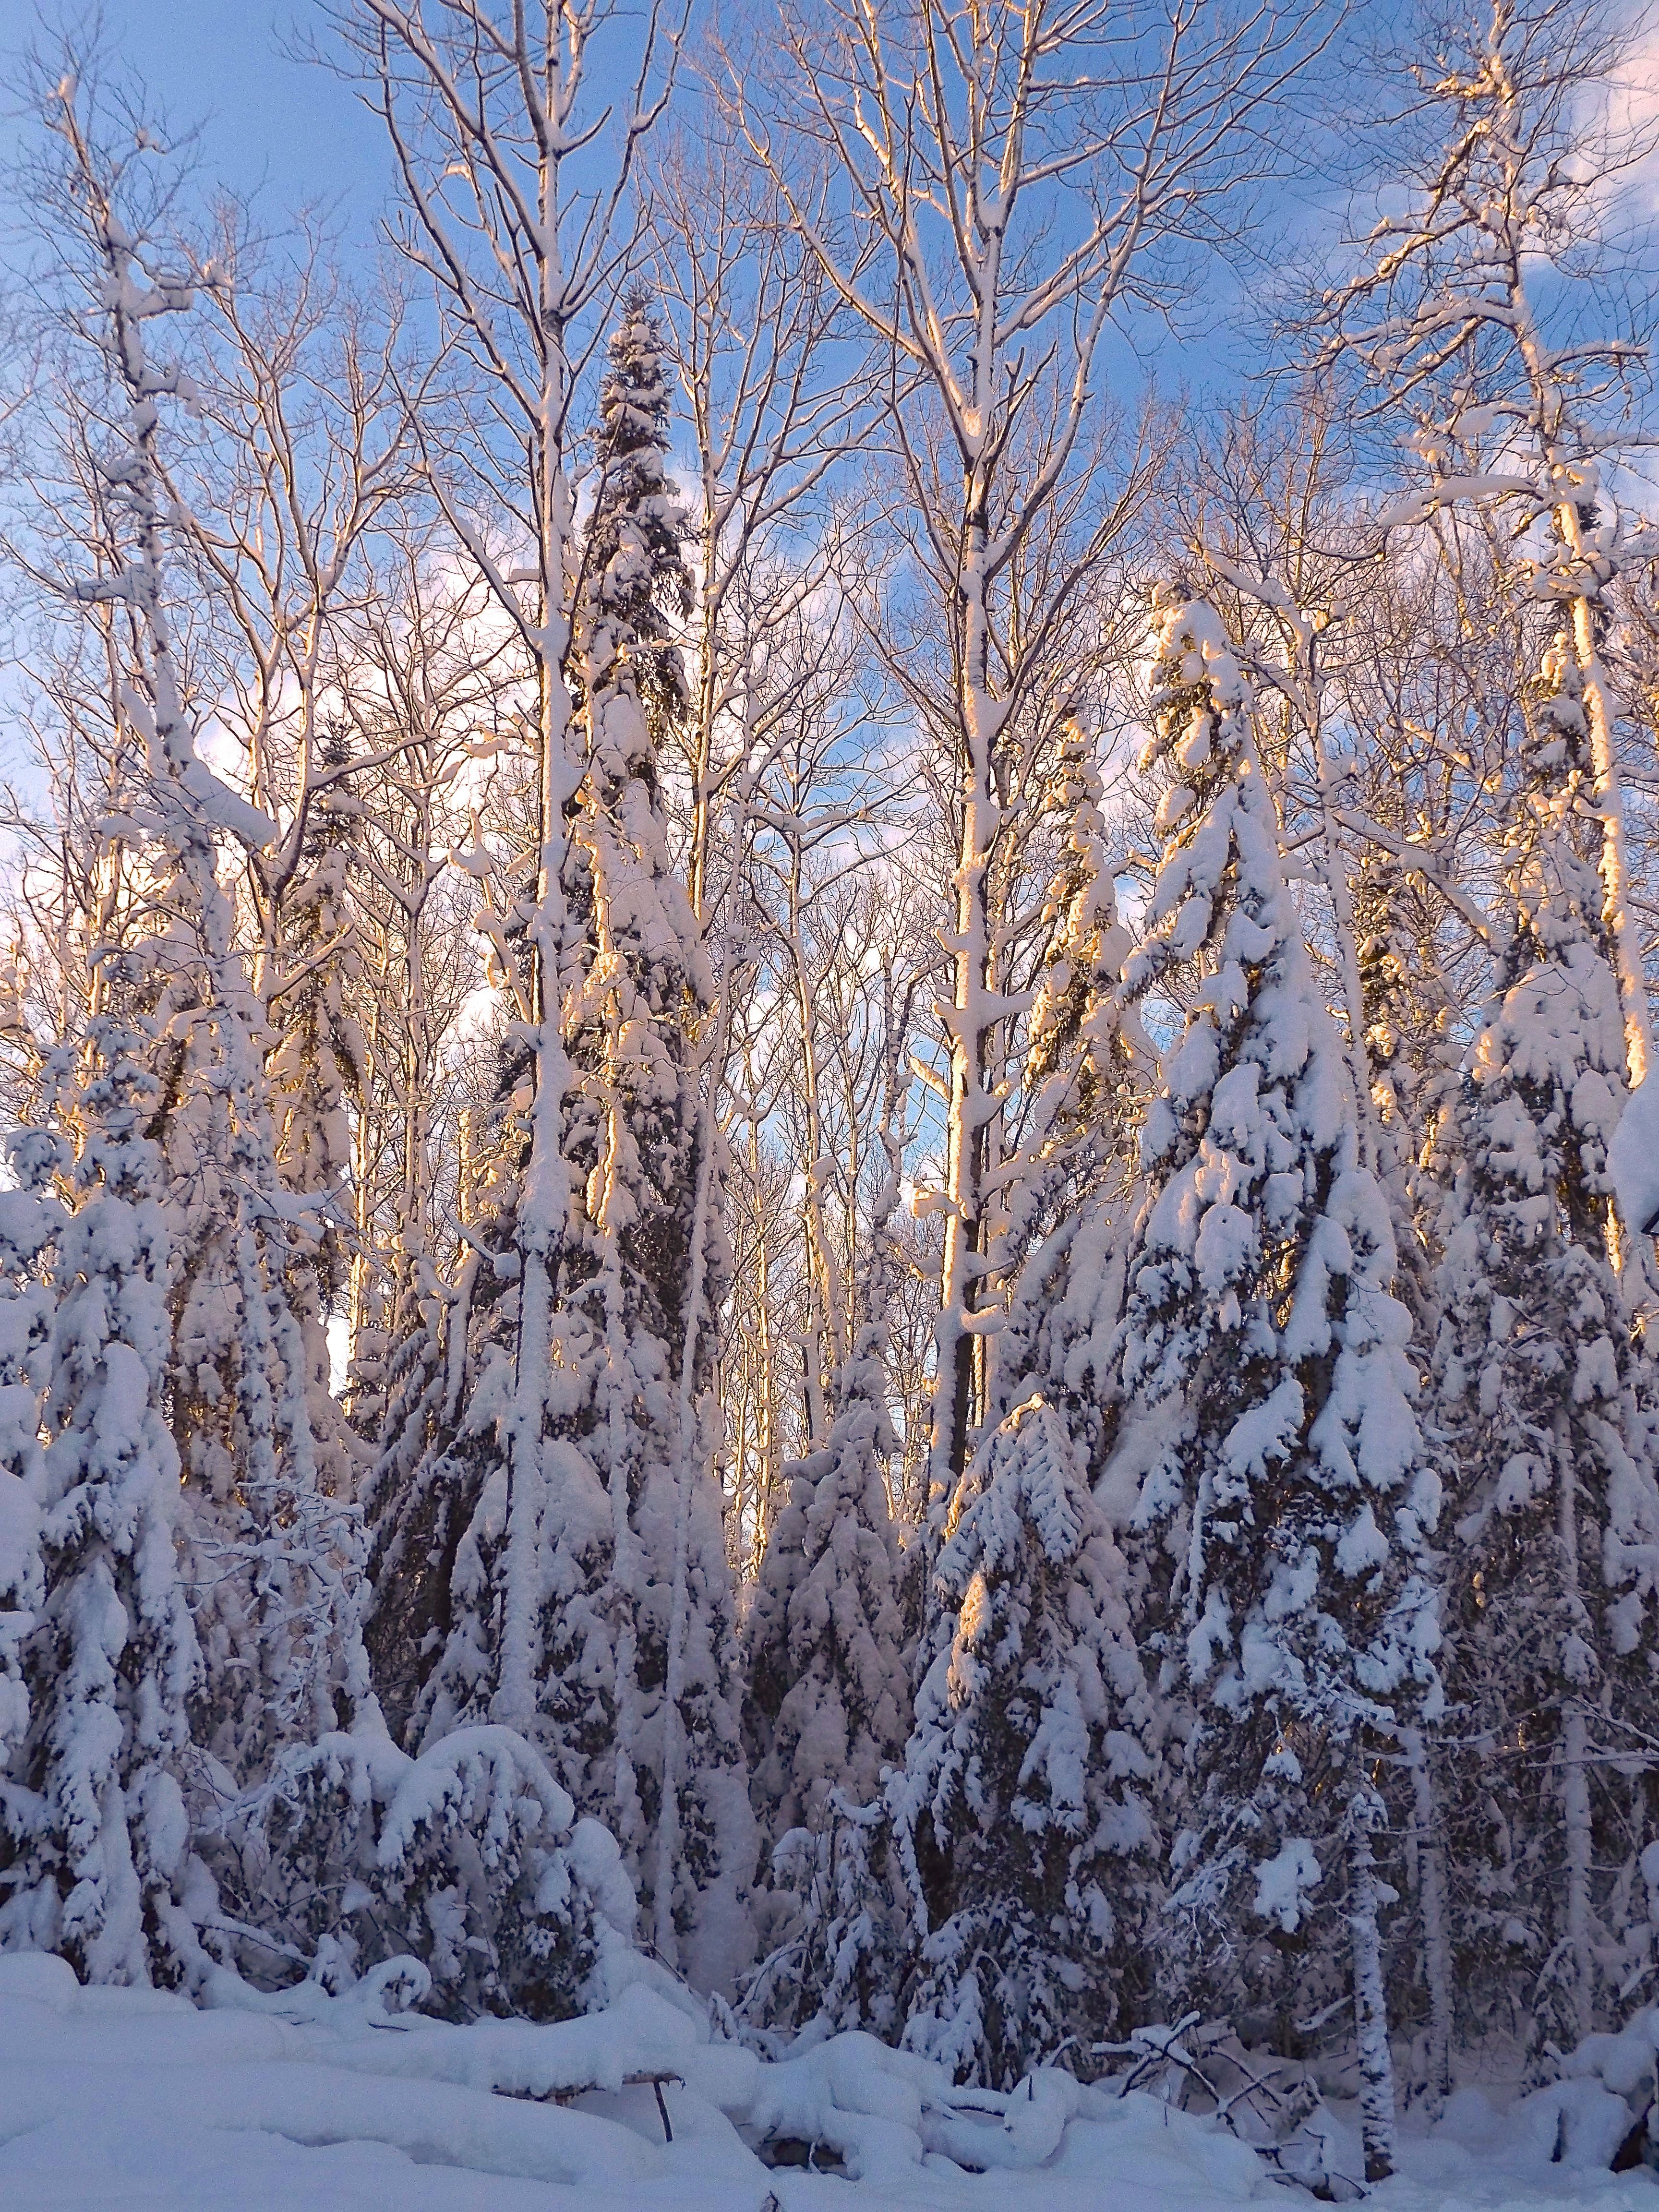
tree, nature, forest, branch, snow, cold, winter, plant, frost, ice, scenery, weather, season, trees, outdoors, spruce, seasonal, woodland, habitat, freezing, natural environment, woody plant, land plant